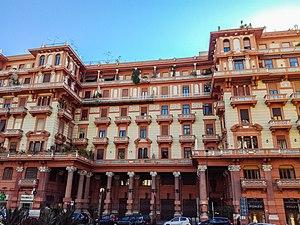
Le palais de la Piazza Piedigrotta est un vaste bâtiment monumental de Naples situé dans le quartier du même nom, dans le quartier de Chiaia.
La liste des palais de la ville de Naples énumère essentiellement les structures d'intérêt historique et artistique qui ont été construites depuis la période médiévale jusqu'au XXIᵉ siècle. Selon l'historiographie et les sources officielles, on compte plusieurs centaines d'édifices qui ont un patrimoine riche d'histoire artistique, architecturale et civile qui s'est formé au cours de onze siècles.